National Archaeological Museum, Naples

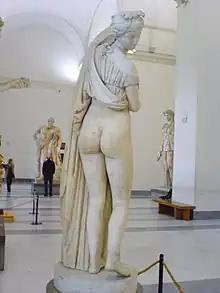
Aphrodite Kallipygos

The museum houses a large collection of frescoes from Pompeii and Herculaneum.